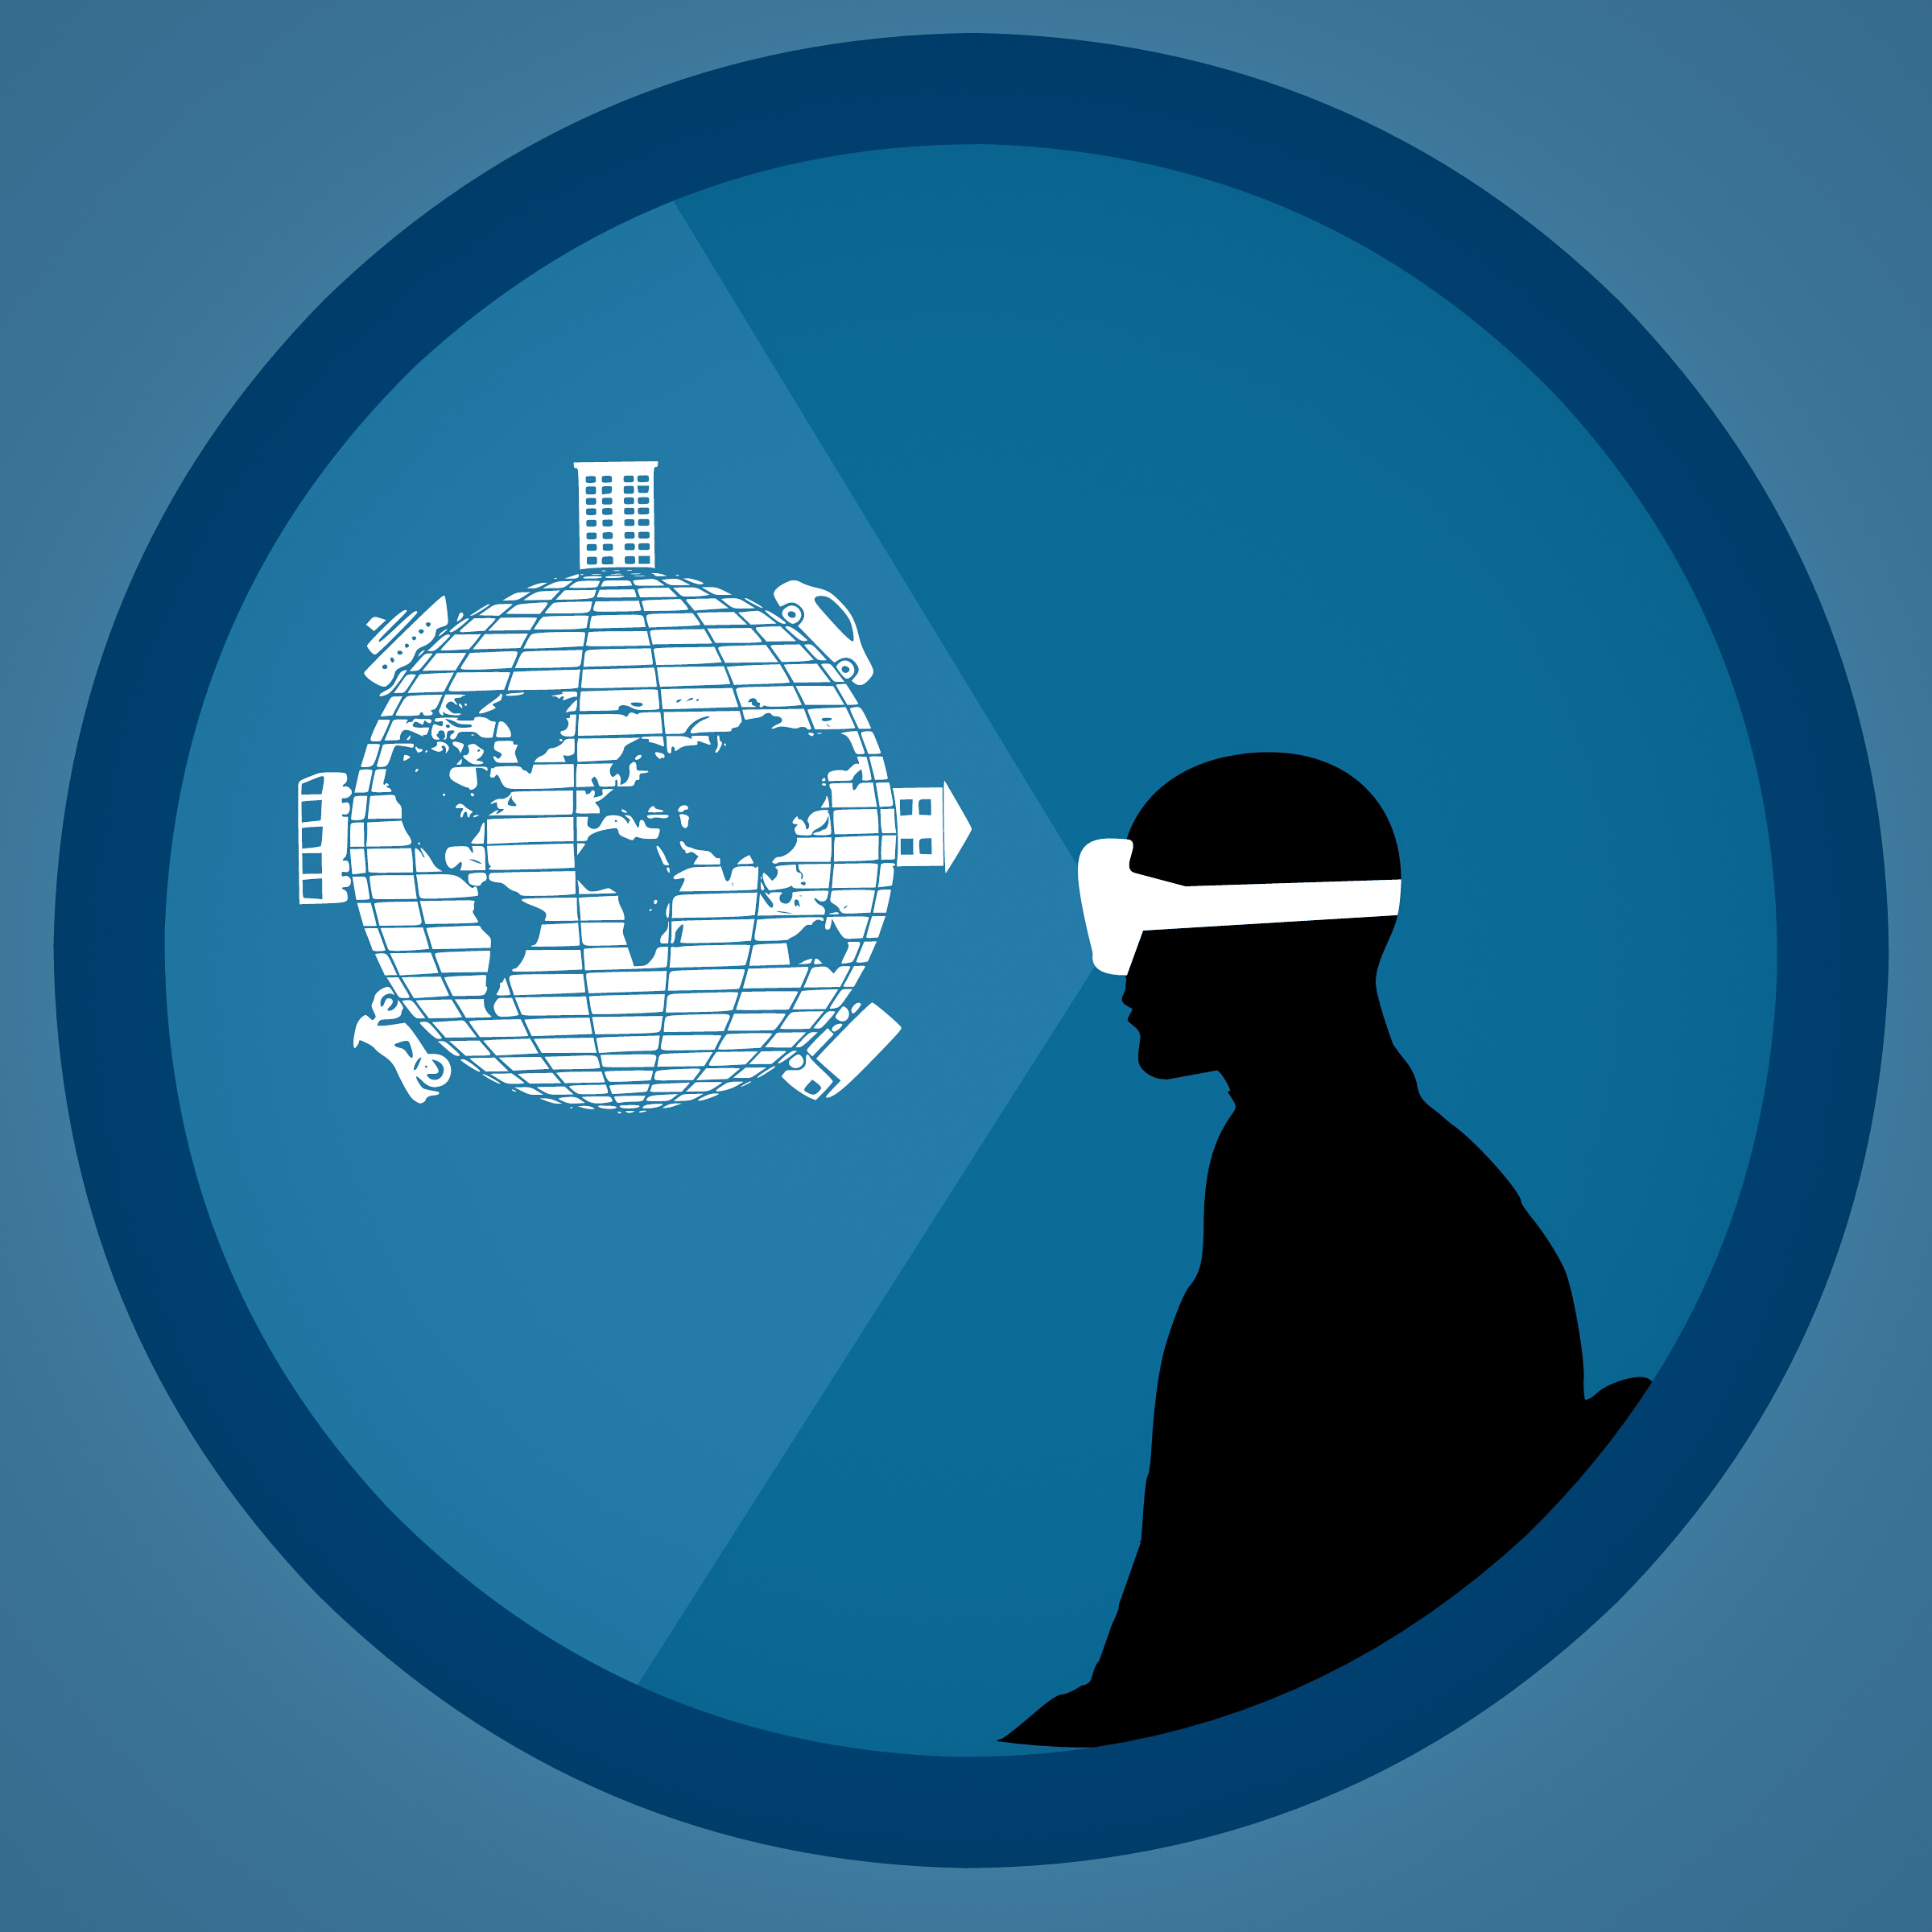
augmented, reality, virtual, glasses, travel, man, technology, future, icon, communication, science, screen, tech, business, vr, cyber, device, digital, display, entertainment, environment, equipment, experience, game, gamer, innovation, interactive, multimedia, simulator, vision, landmark, blue, font, illustration, computer wallpaper, graphic design, graphics, circle, world, sky, logo, symbol, brand